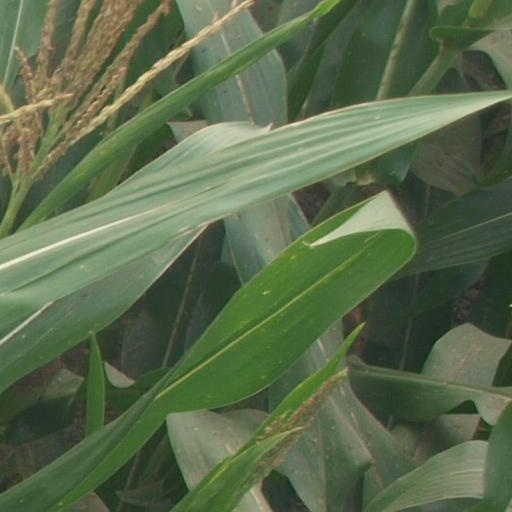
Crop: maize; corn